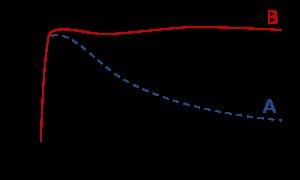
Le fluide sombre est une théorie cosmologique visant à expliquer les effets attribués à la matière noire et à l'énergie sombre selon un seul modèle.